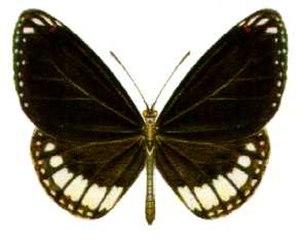
Euploea est un genre de lépidoptères appartenant à la famille des Nymphalidae, à la sous-famille des Danainae et à la tribu des Danaini.